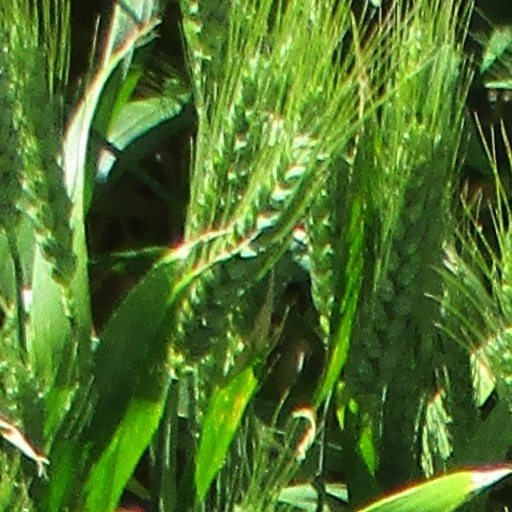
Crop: wheat